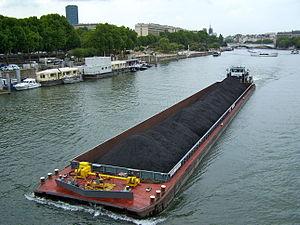
Le pousseur Occitania et une barge de 2500 tonnes portant un chargement de charbon à destination d'une centrale thermique, Paris France
Le transport fluvial en France est un mode de transports de marchandises et de passagers qui utilise le réseau de canaux et de rivières navigables situés sur le territoire national. Avec 7,4 milliards de tonnes-kilomètres en 2009, soit environ 3,7 % de l'ensemble du trafic terrestre national, il a une place secondaire par rapport au transport routier et au transport ferroviaire. Le trafic est réparti entre cinq bassins fluviaux qui représentent 8 500 km de voies d'eau navigables, le premier en Europe par sa longueur. Mais seuls 4 100 km sont affectés au trafic marchandises et 2 000 km sont adaptés par leur gabarit à une exploitation commerciale moderne. La France est ainsi l'un des plus faibles utilisateurs du transport fluvial en Europe.